Thomas Hefti

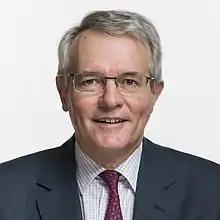
Thomas Hefti Portrait

Thomas Hefti (born 1959) is a politician from Switzerland who served as President of the Swiss Council of States from 2021 to 2022 and Member of the Swiss Council of States from 2014.